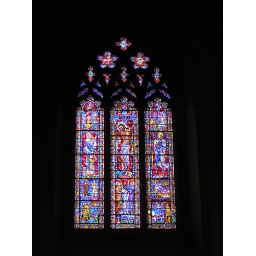
This is a stained glass window inside of the National Cathedral in Washington, DC.